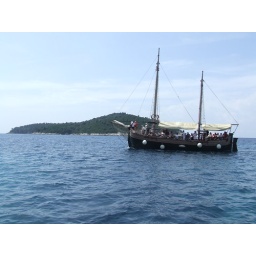
Around Dubrovnik harbour and walls by boat